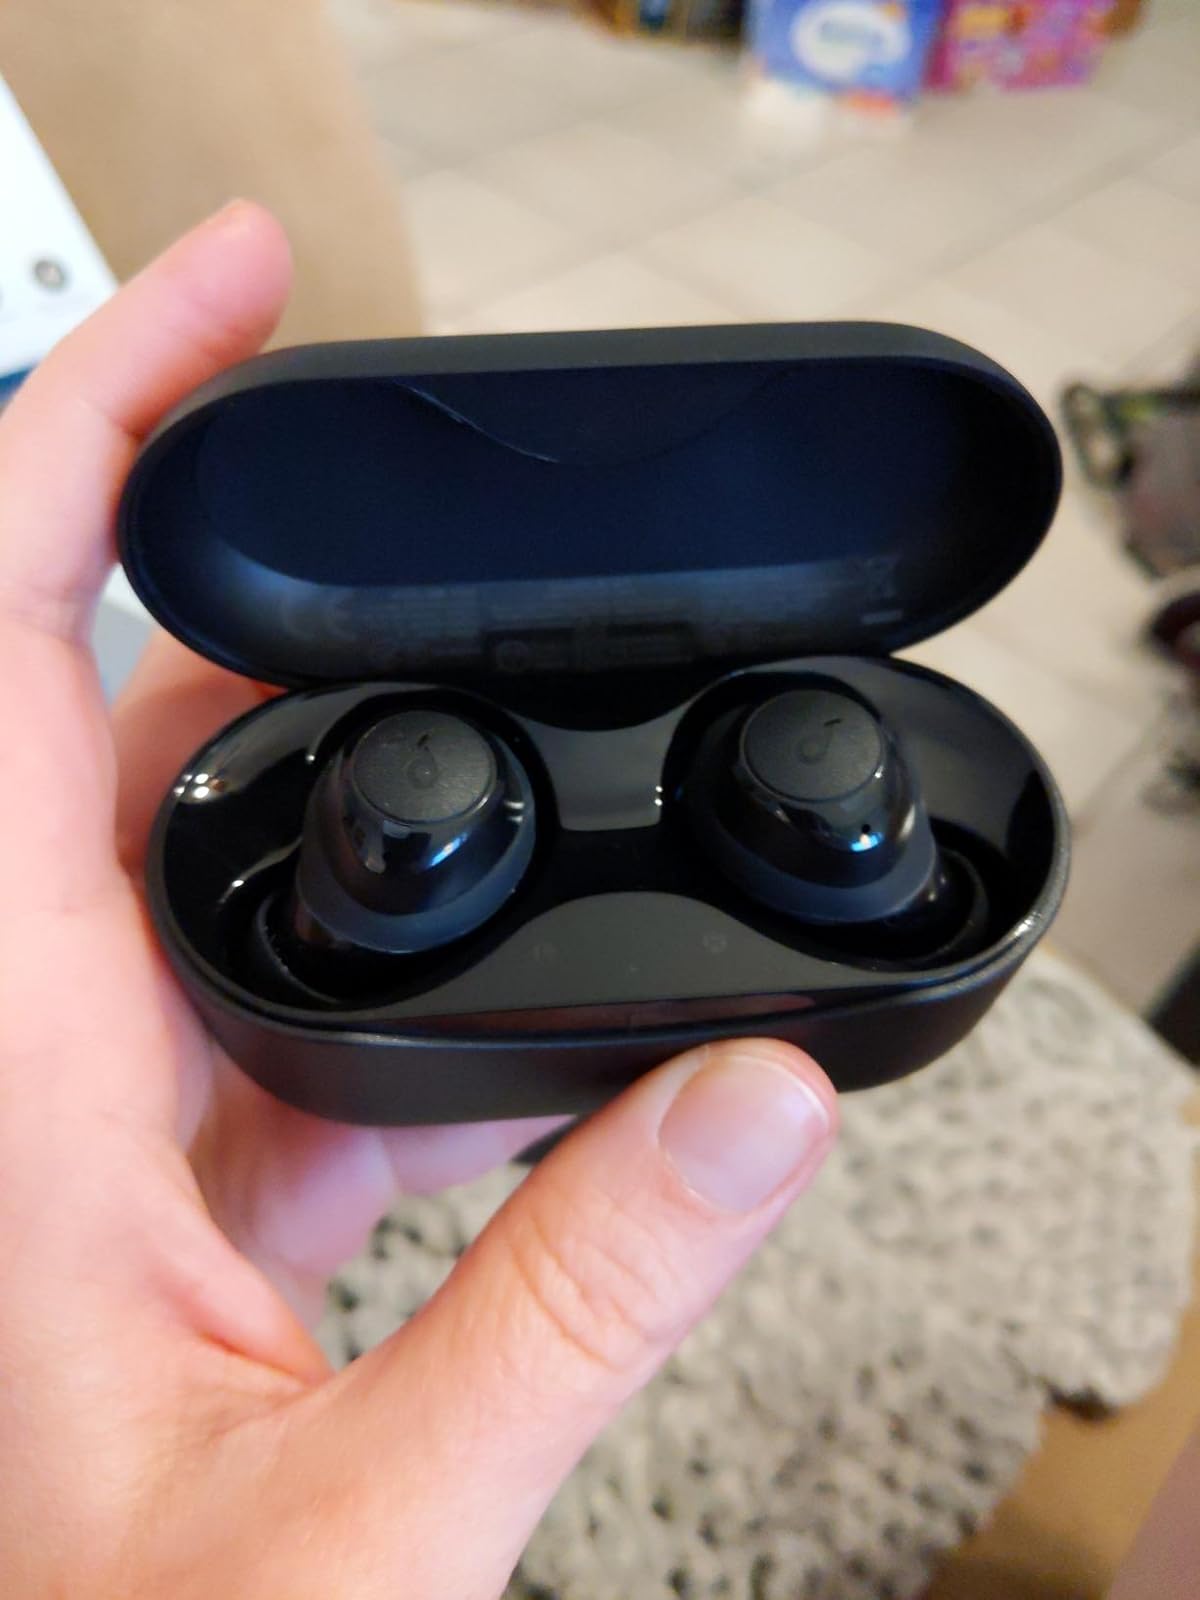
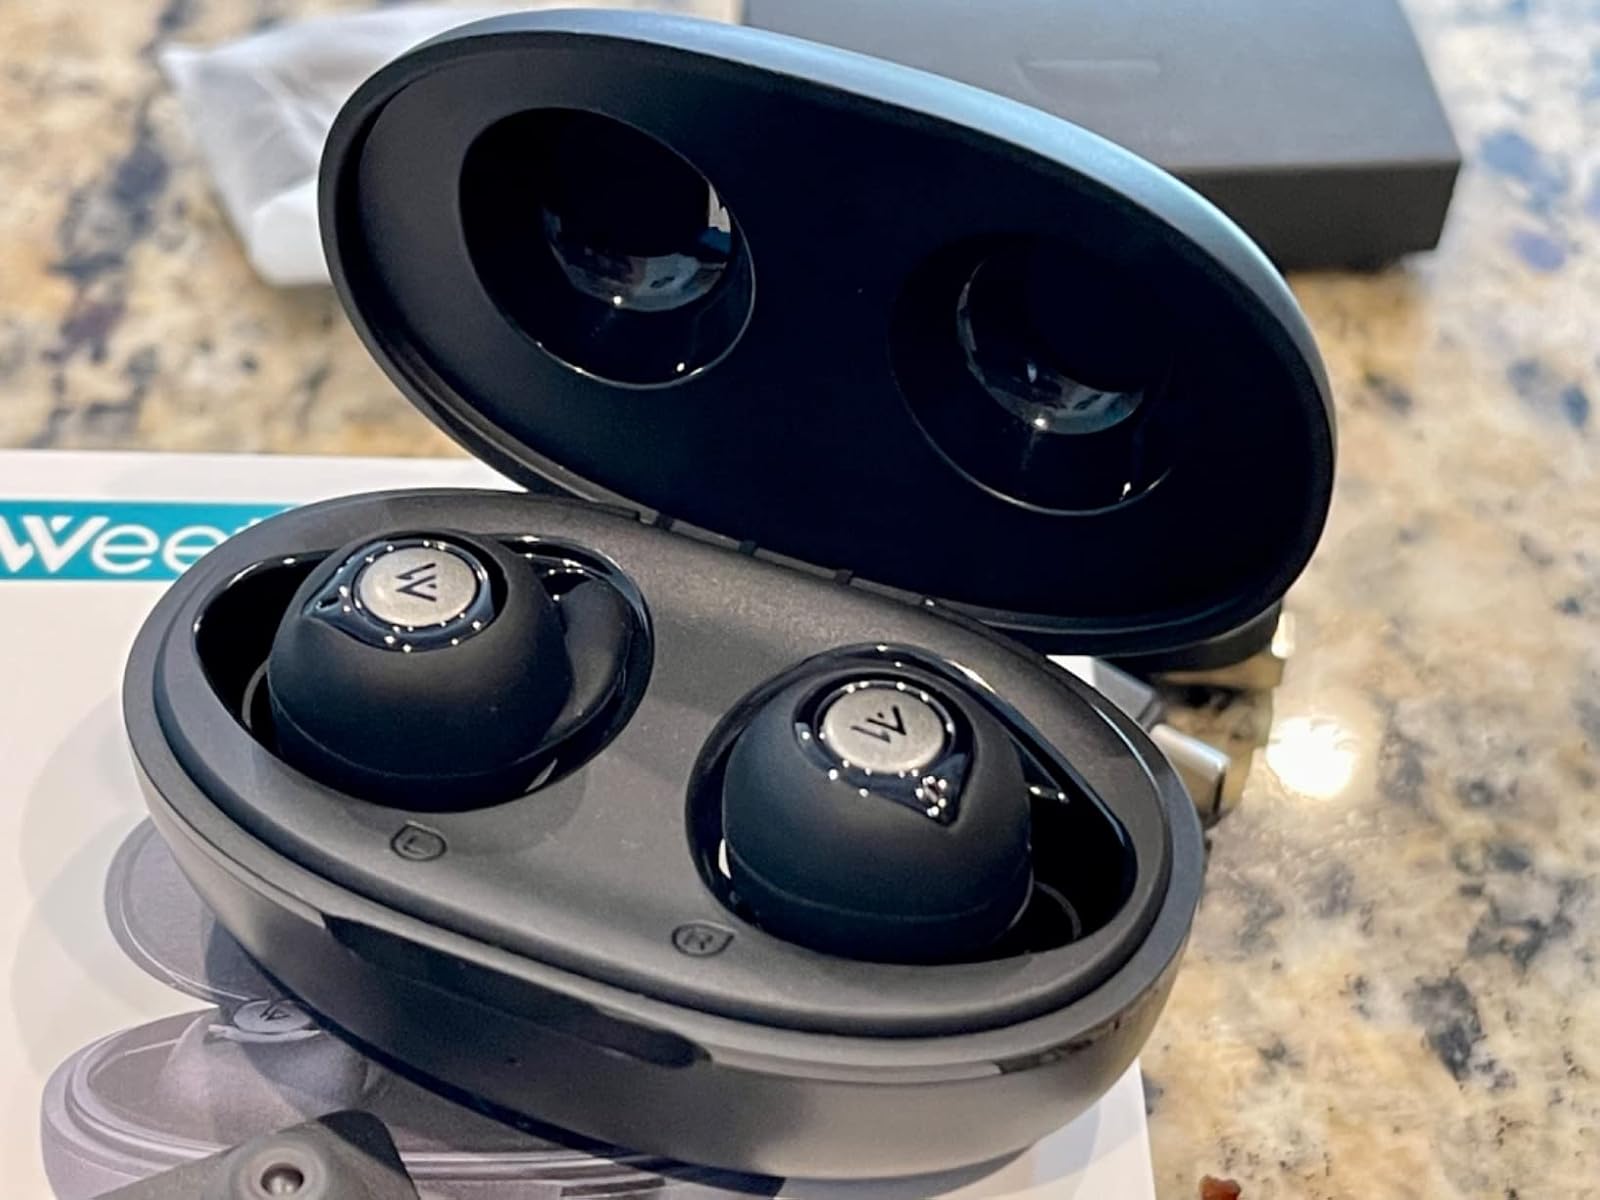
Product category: earbuds
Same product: no